Lava Kusa (1963 film)

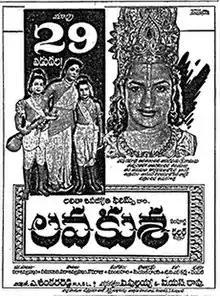
Theatrical release poster

Lava Kusa (also spelled as Lava Kusha) is a 1963 Indian Hindu mythological film directed by C. Pullayya and C. S. Rao. Produced by Lalita Sivajyothi Films, the film is a remake of the 1934 production of the same name, which was also directed by C. Pullayya. The story is based on the "Uttara Kanda" of the "Ramayana", focusing on Lava and Kusa, the twin sons of Rama and Sita. The cast includes N. T. Rama Rao as Rama, Anjali Devi as Sita, with Chittoor Nagayya, Kantha Rao, Sobhan Babu, S. Varalakshmi, and Kaikala Satyanarayana in supporting roles. The soundtrack features 27 songs, with the musical score primarily composed by Ghantasala.